Deadline (1948 film)

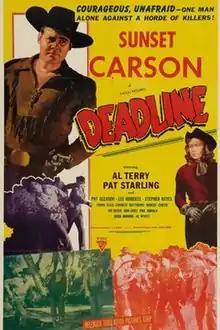

Deadline is a 1948 American Western film directed by Oliver Drake and starring Sunset Carson, Al Terry and Pat Starling.